Dirk Gently

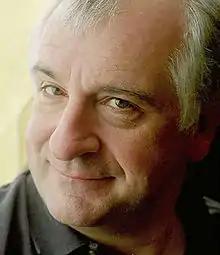
Douglas Adams, creator of Dirk Gently

Dirk Gently (born Svlad Cjelli, also known as Dirk Cjelli) is a fictional character created by English writer Douglas Adams and featured in the books "Dirk Gently's Holistic Detective Agency", "The Long Dark Tea-Time of the Soul" and "The Salmon of Doubt". He is portrayed as a pudgy man who normally wears a heavy old light brown suit, red checked shirt with a green striped tie, long leather coat, red hat and thick metal-rimmed spectacles. "Dirk Gently" is not the character's real name. It is noted early on in the first book that it is a pseudonym for "Svlad Cjelli". Dirk himself states that the name has a "Scottish dagger feel" to it.